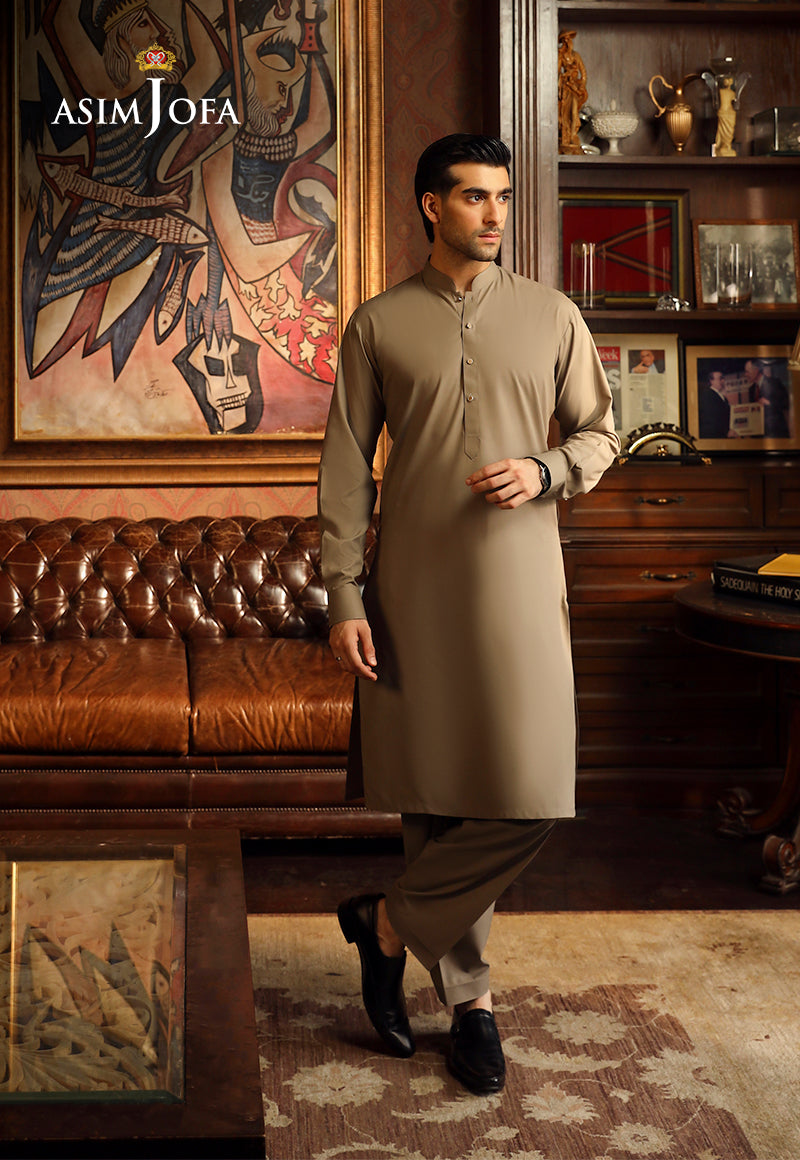
khaki mohair suit